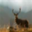
Label: deer